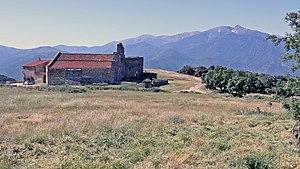
Vue sur fond de Canigou
Le prieuré de Marcevol est un prieuré roman dédié à sainte Marie et situé à Arboussols, dans le département des Pyrénées-Orientales.